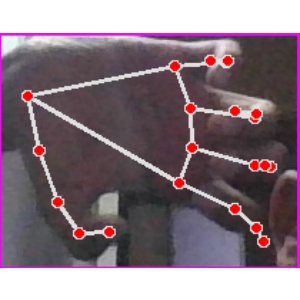
अक्षर: त